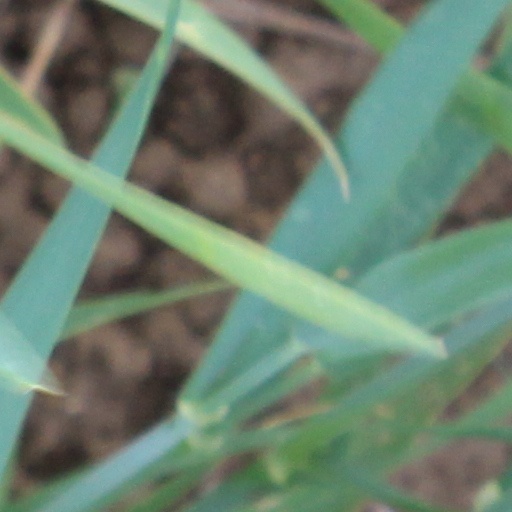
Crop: wheat